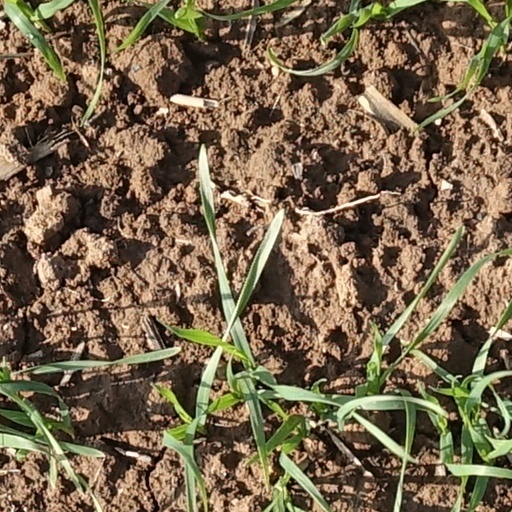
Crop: wheat